90 mm gun M1/M2/M3

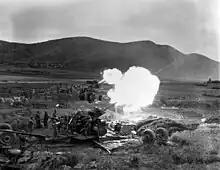
90 mm guns M2, Korea

During World War II the Coast Artillery Corps adopted the 90 mm M1 to supplement or replace aging three-inch guns in harbor defense commands in CONUS and US territories. The guns were organized in anti-motor torpedo boat (AMTB) batteries, typically with four 90 mm guns and two 37 mm or 40 mm AA guns each. Typically two of the 90 mm guns were on T3/M3 fixed mounts and two were on towed M1A1 or M2 mounts, with the 37 mm or 40 mm weapons on single towed mounts. The T3/M3 mount was designed for anti-surface or anti-aircraft fire. Emplacements for at least 90 batteries of two fixed guns each, plus mobile weapons, were constructed in CONUS, Panama, Alaska, Hawaii, Puerto Rico, and elsewhere in 1943.